Answer in natural language. Is Television further away or in front of brown colour side table? Choose between the following options: further away or in front
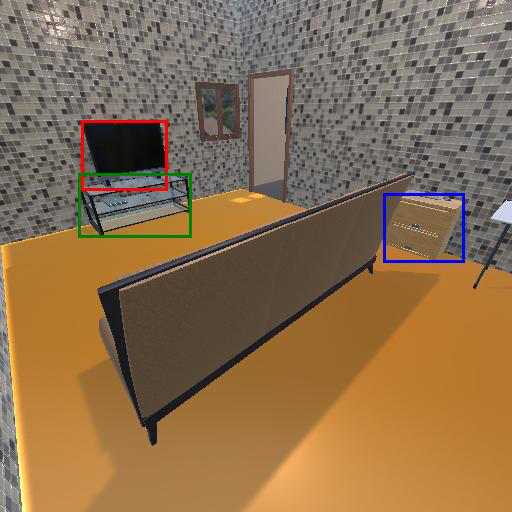
<answer>further away</answer>